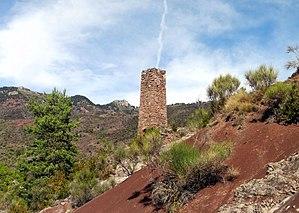
Cheminée de haut-fourn eau de la mine de cuivre du Cerisier (1875)
La Croix-sur-Roudoule est une commune française située dans le département des Alpes-Maritimes en région Provence-Alpes-Côte d'Azur. Ses habitants sont appelés les Crousencs. En langue niçoise, c'est La Crous et ses habitants lu Crouzenc.
La Roudoule est un cours d'eau des Alpes-Maritimes en région Provence-Alpes-Côte d'Azur et un affluent gauche du Var, en amont du Cians.